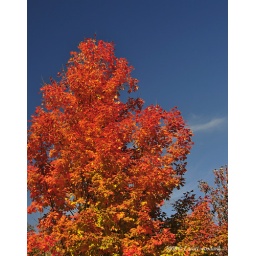
Red Tree against blue sky